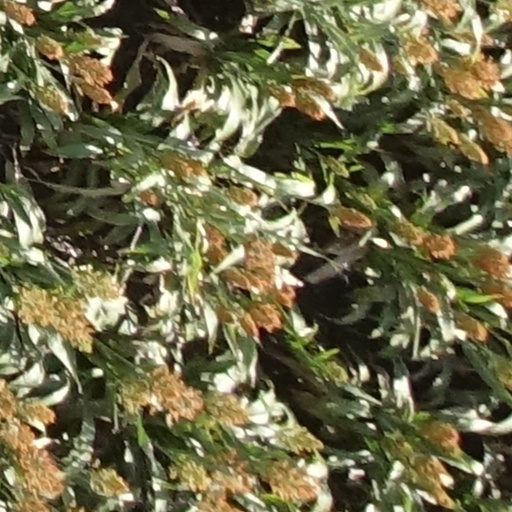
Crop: sorghum